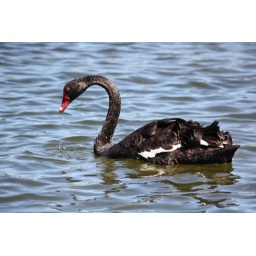
Black swan in the lake adjacent to the Alexandra Gardens, Vincent Street, Ararat.